Dmitry Neverovsky

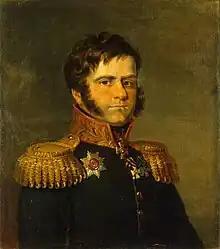
Portrait by George Dawe

Dmitry Petrovich Neverovsky (1771–1813) was a Russian military officer and general who served in the Russo-Turkish War and the Napoleonic Wars. He served in the Battle of Smolensk, Battle of Borodino, and Battle of Leipzig, where he was mortally wounded. Born to a minor noble in Poltava, in modern-day Ukraine. He would join the army at 15 years of age.